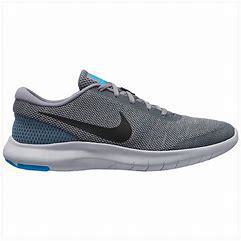
Brand: Nike
Model: Flex Experience Run 12